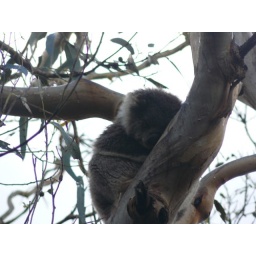
Koala sleeping in a tree on side of the road